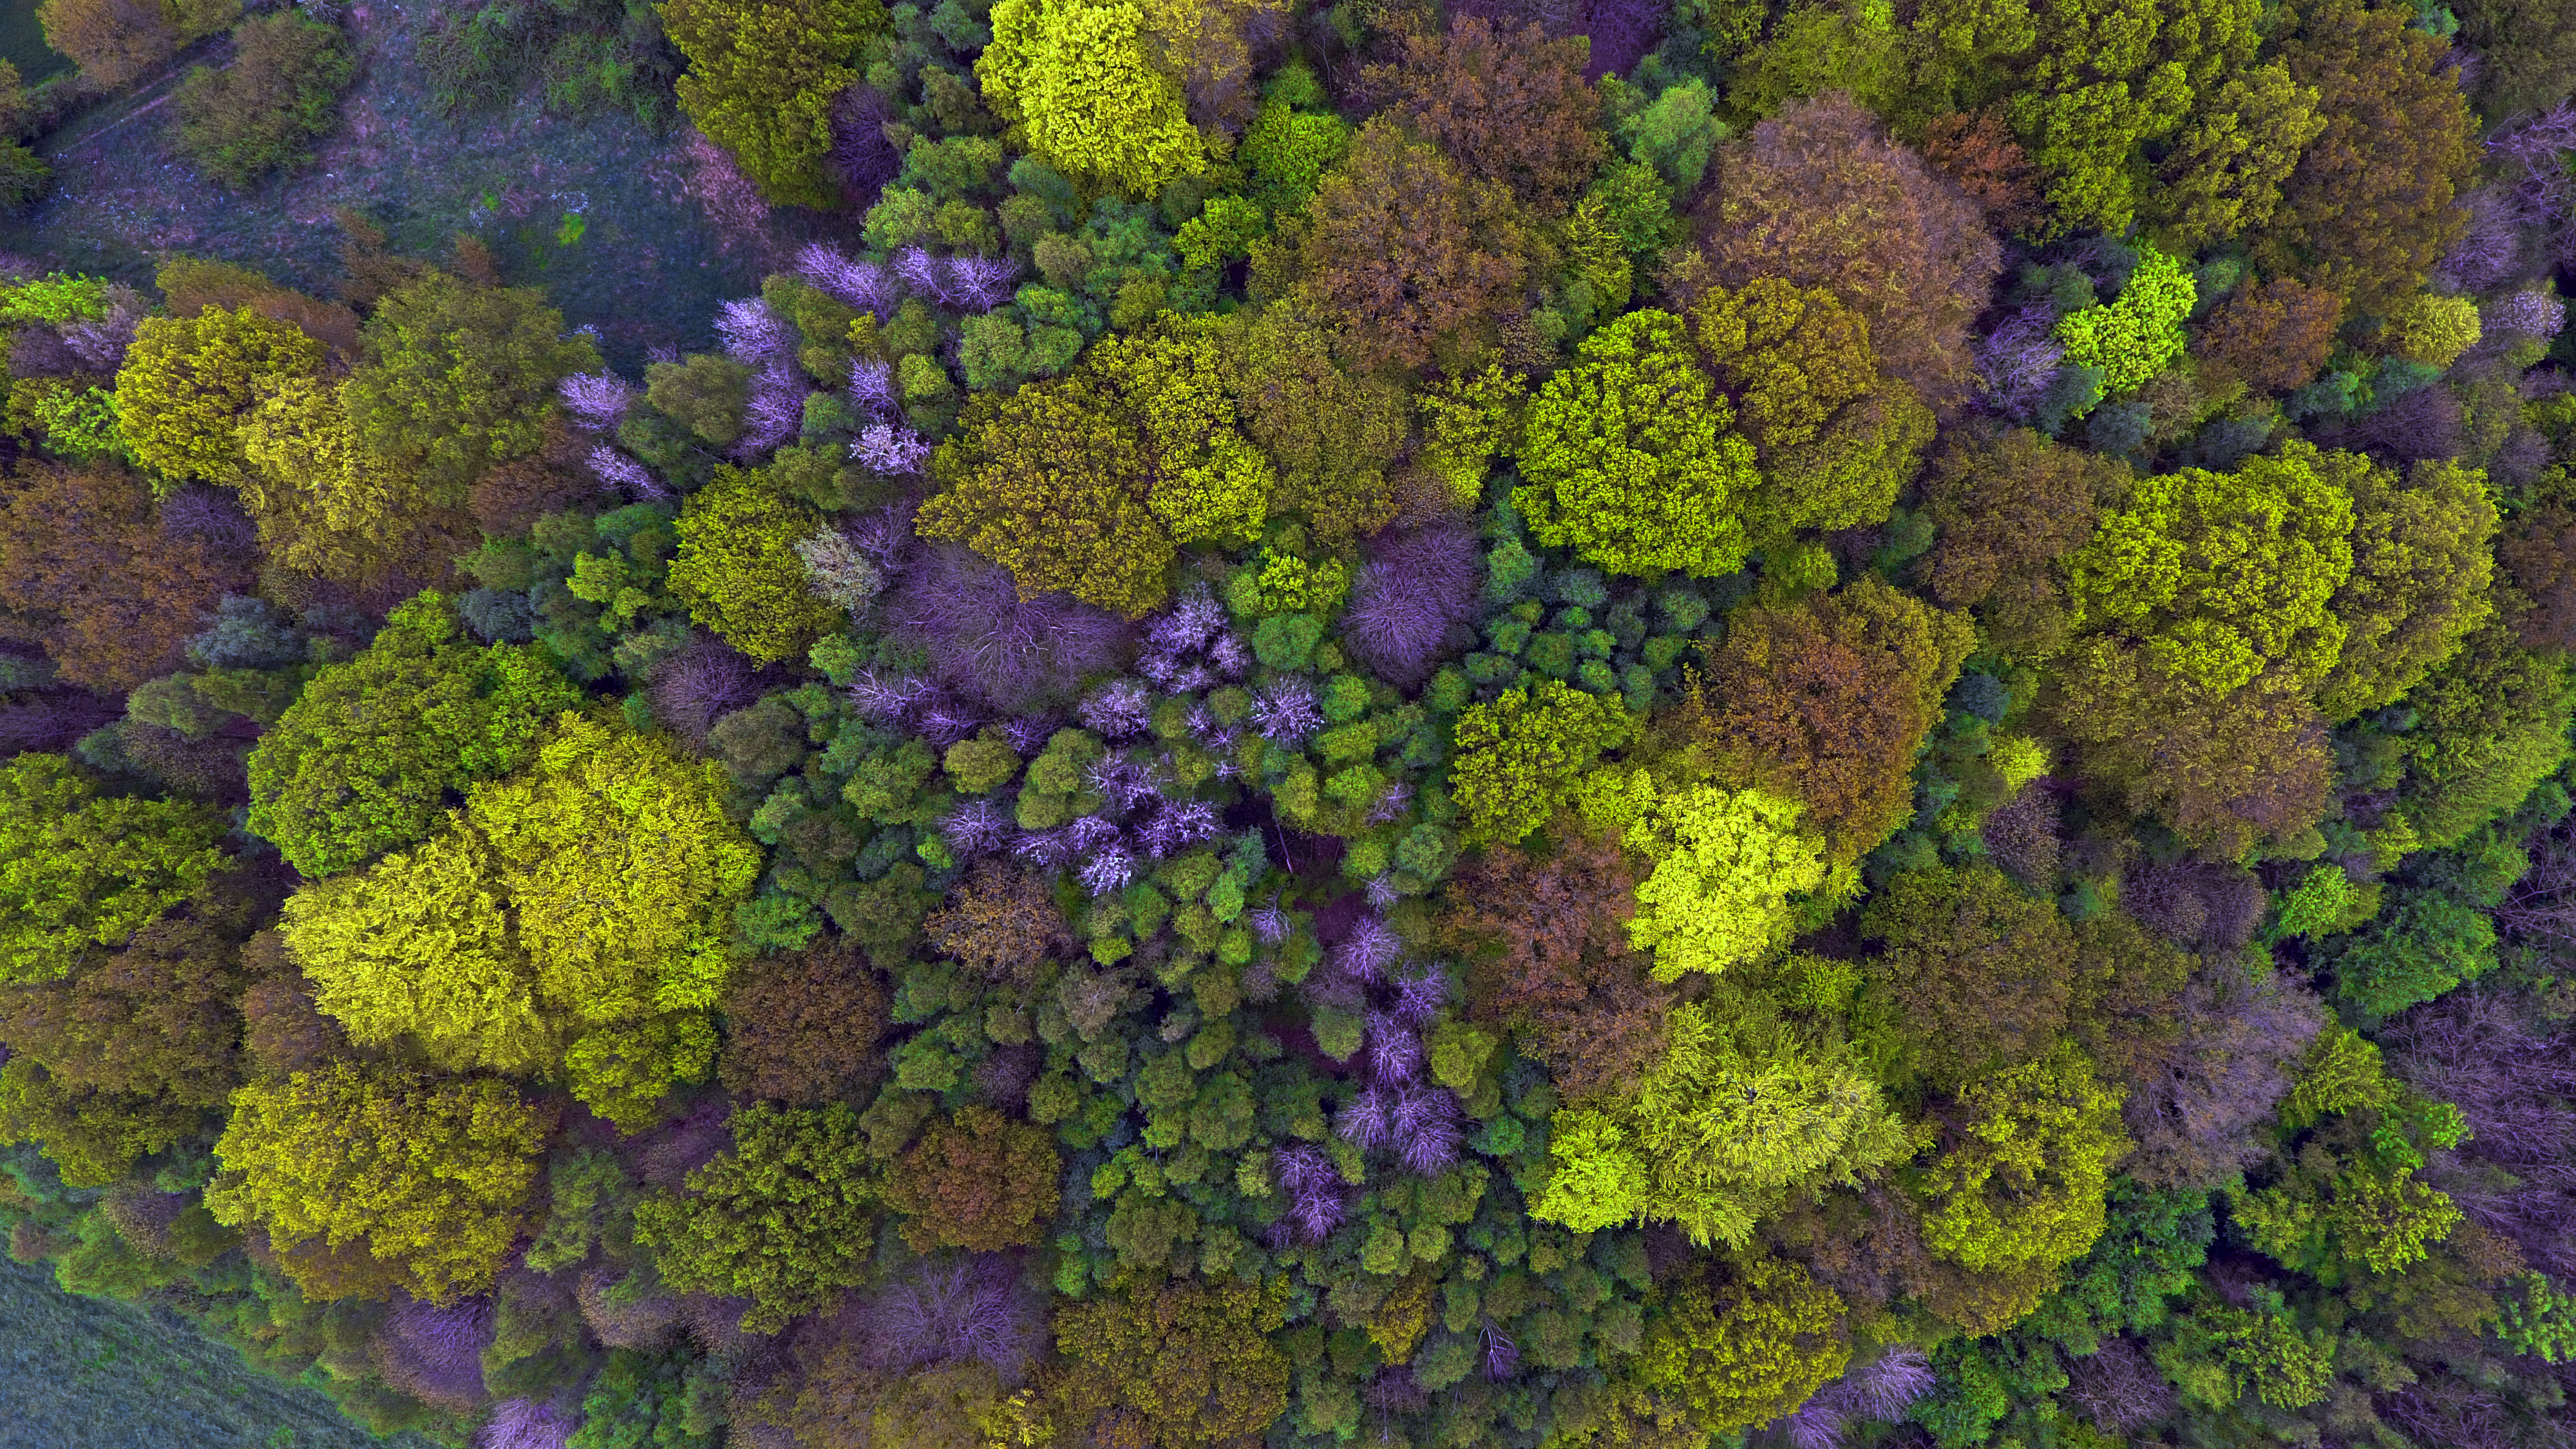
forest, tree, colours, multicoloured, wood, purple, green, yellow, nature, drone, aerial, flower, violet, cruciferous vegetables, plant, broccoflower, broccoli, leaf vegetable, Colorfulness, fractal art, annual plant, flowering plant, hydrangea